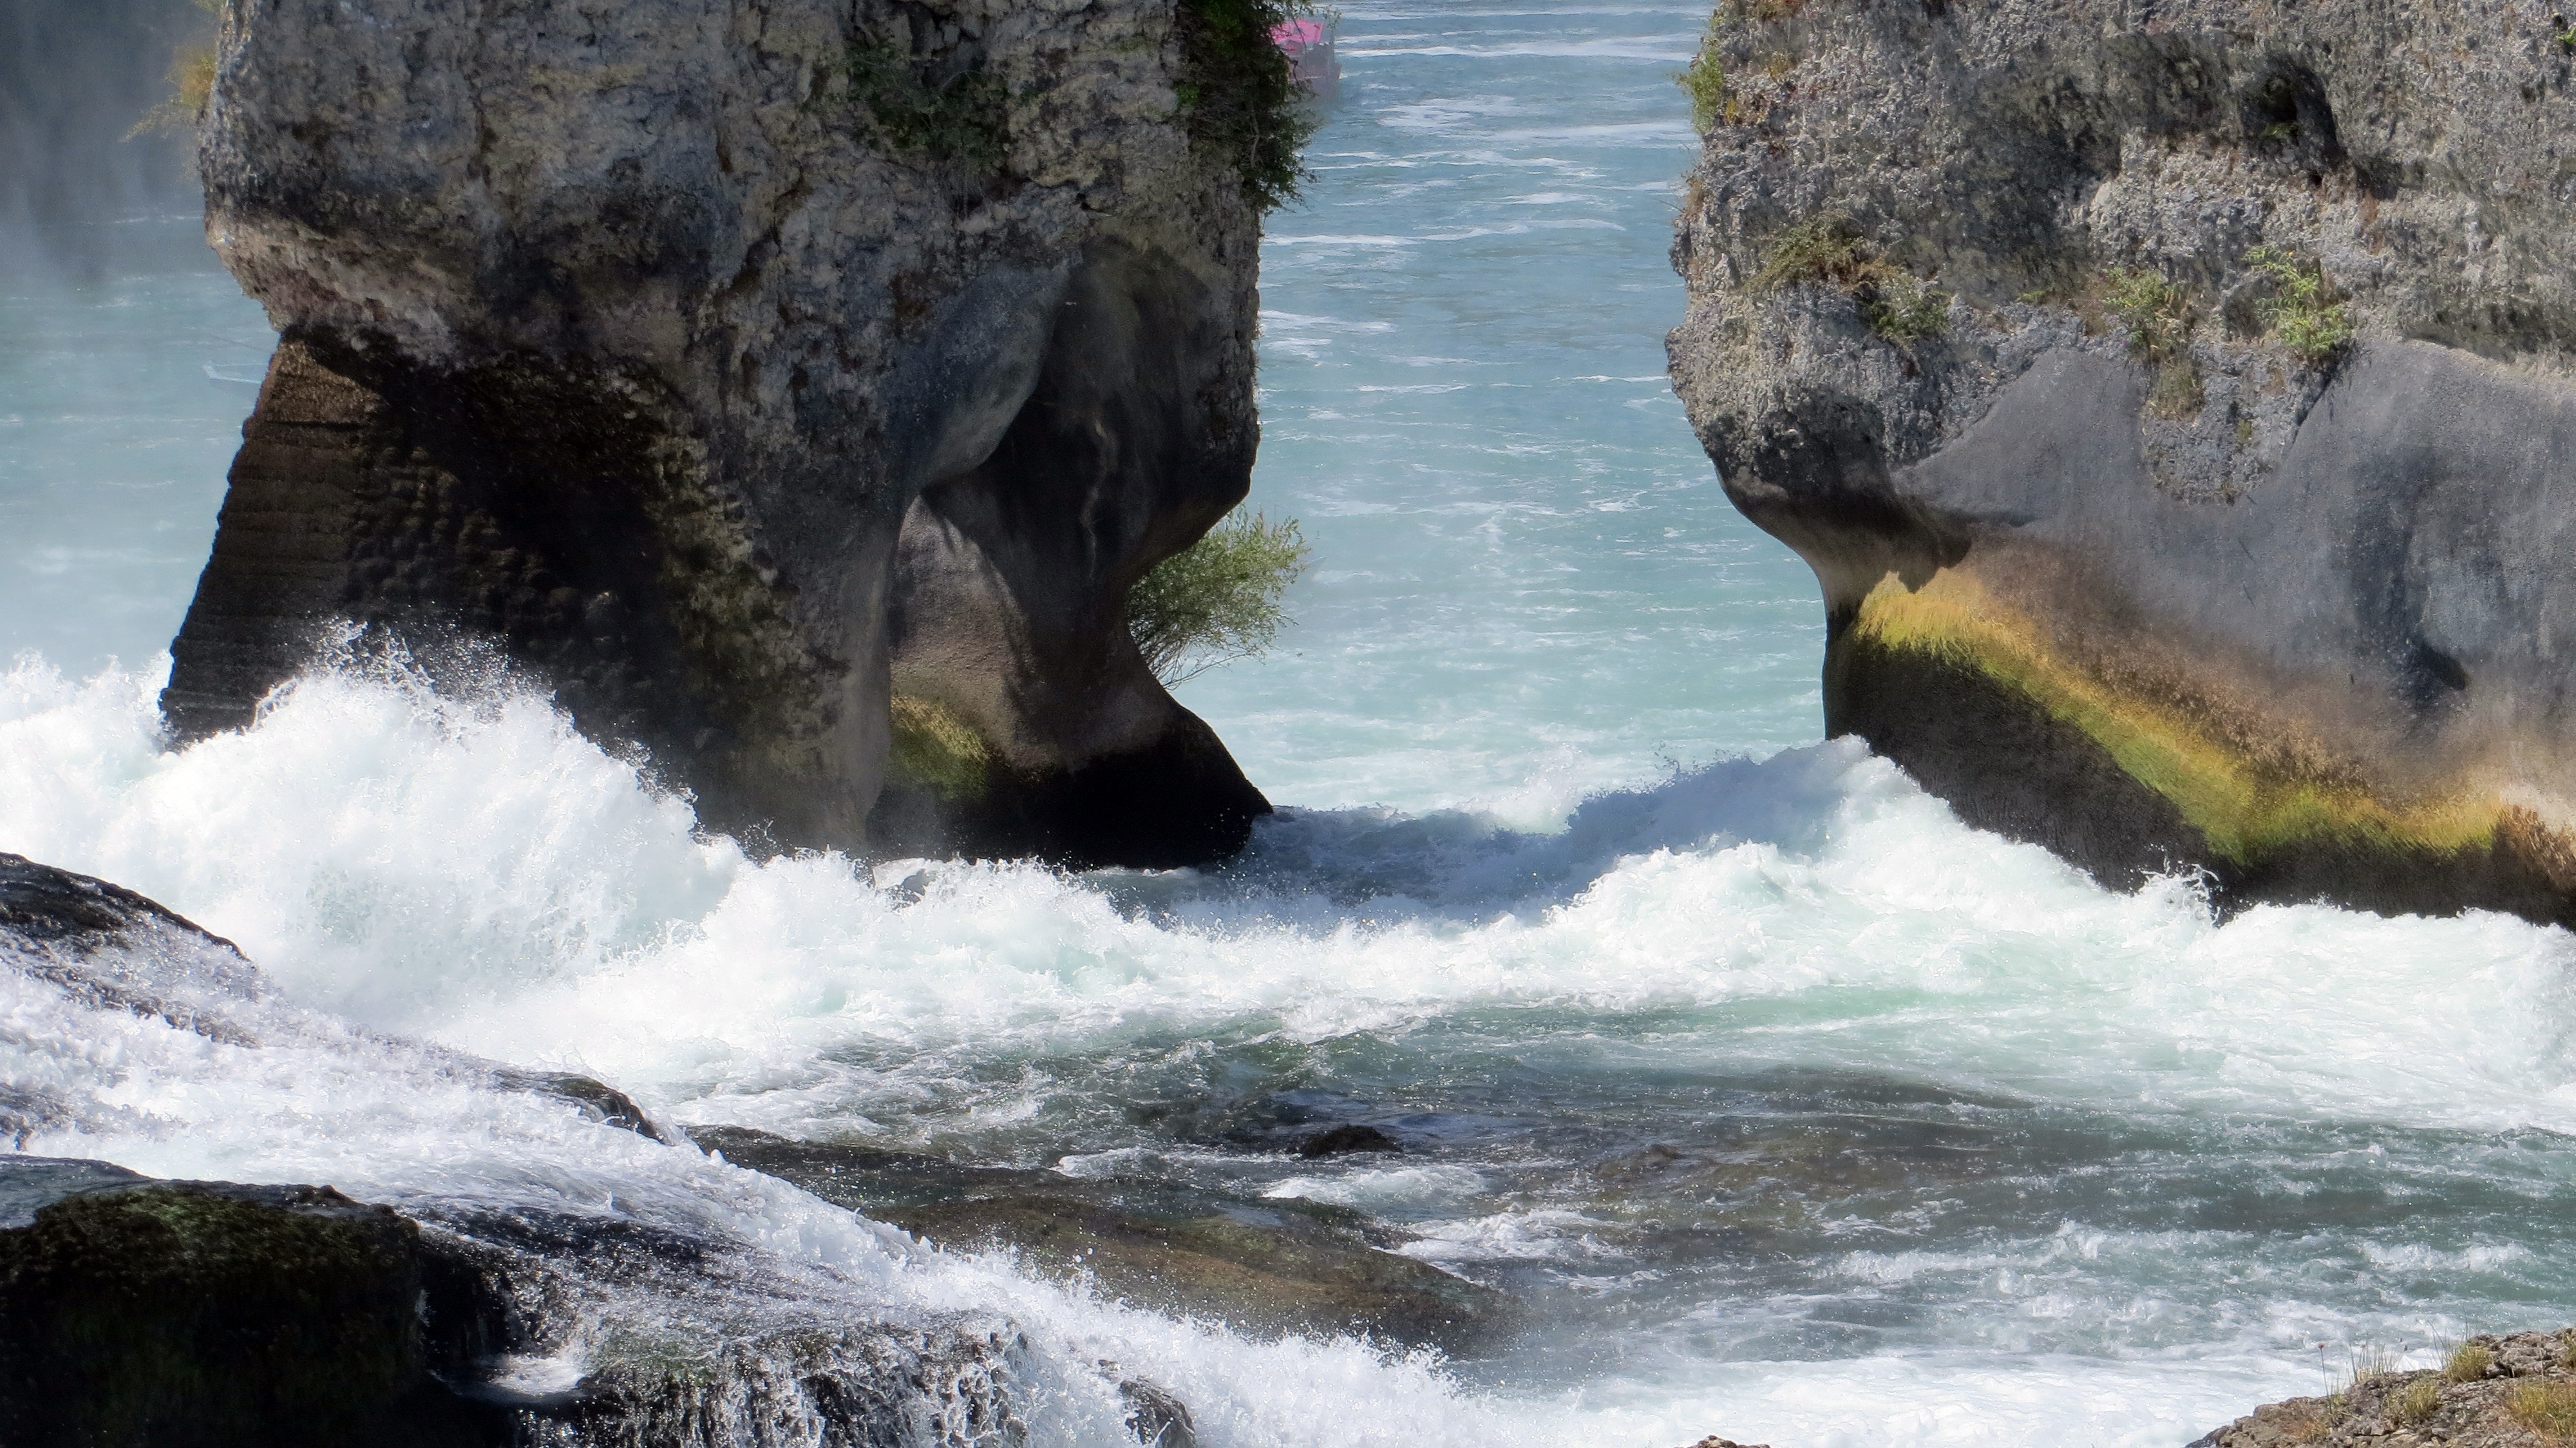
sea, coast, water, rock, wave, river, cliff, spray, rapid, tourism, terrain, material, germany, switzerland, rhine, schaffhausen, destination, roaring, murmur, enormous, water mass, rhine falls, observation deck